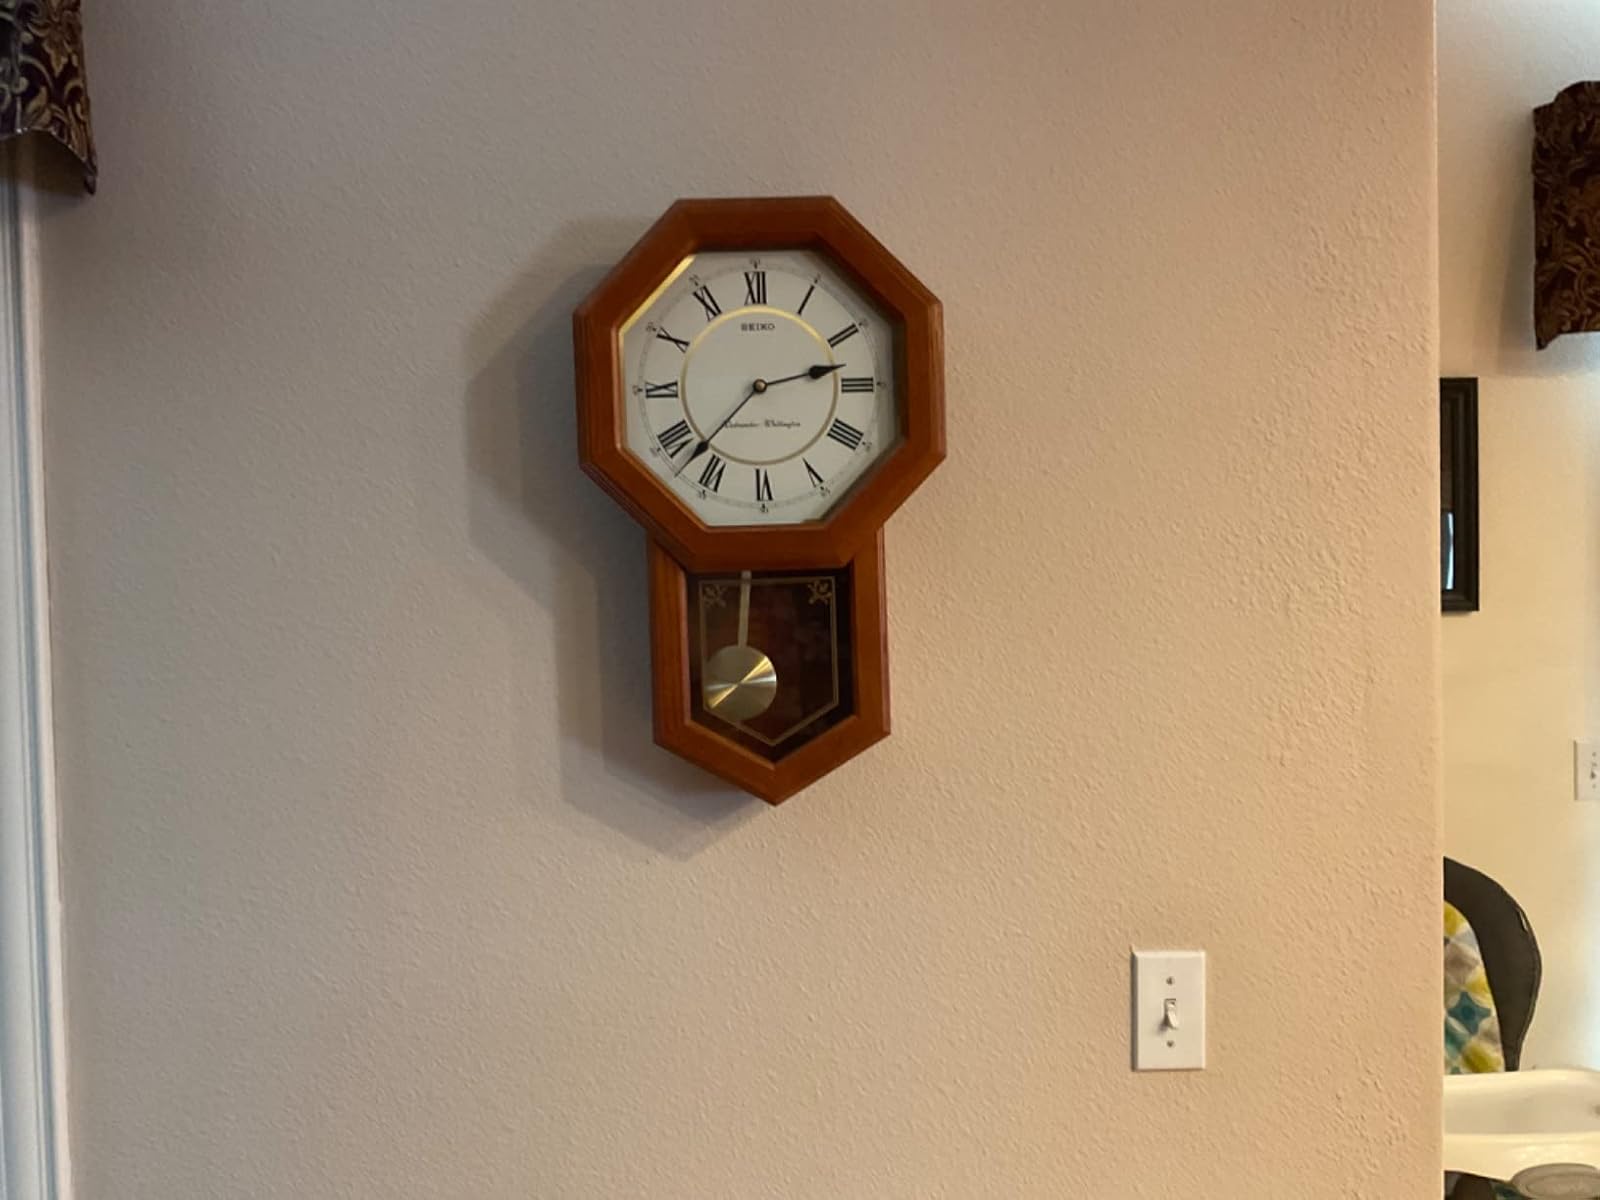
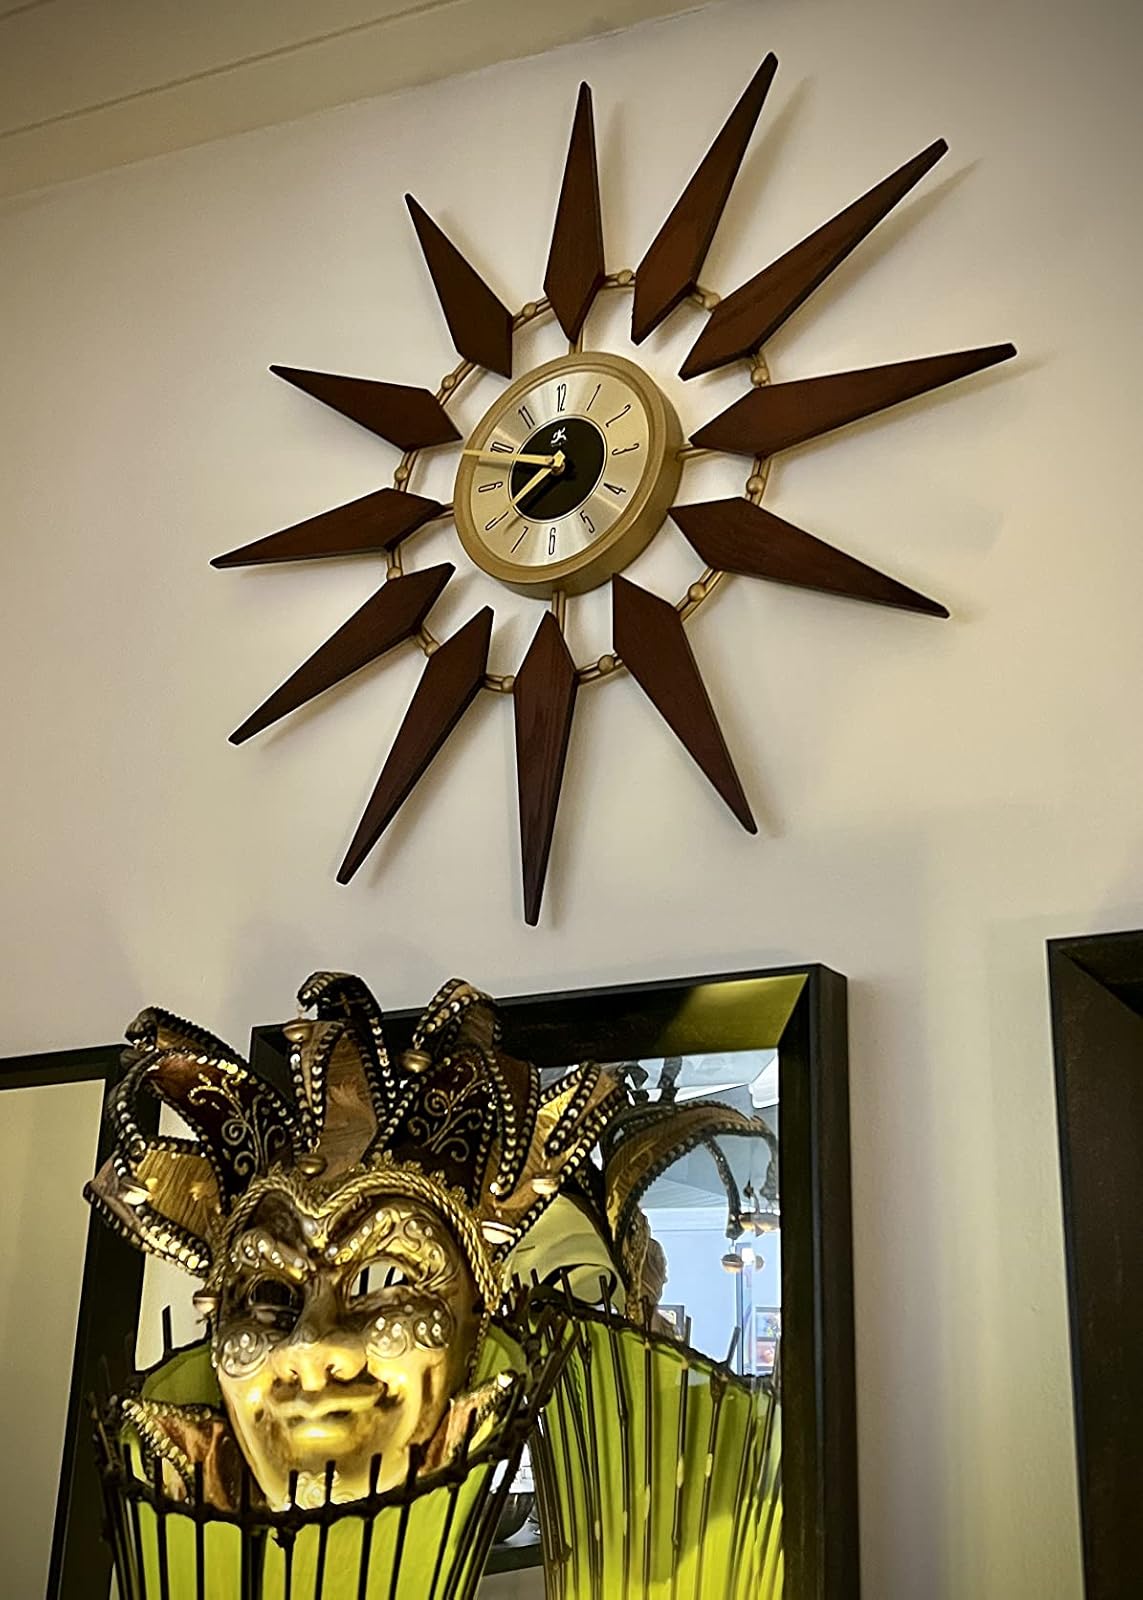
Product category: clock
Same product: no